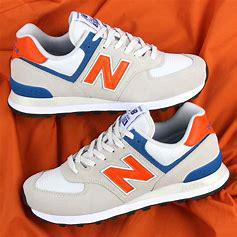
Brand: New
Model: Balance New Balance 574